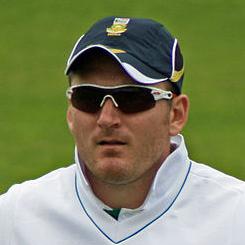
Age: 30